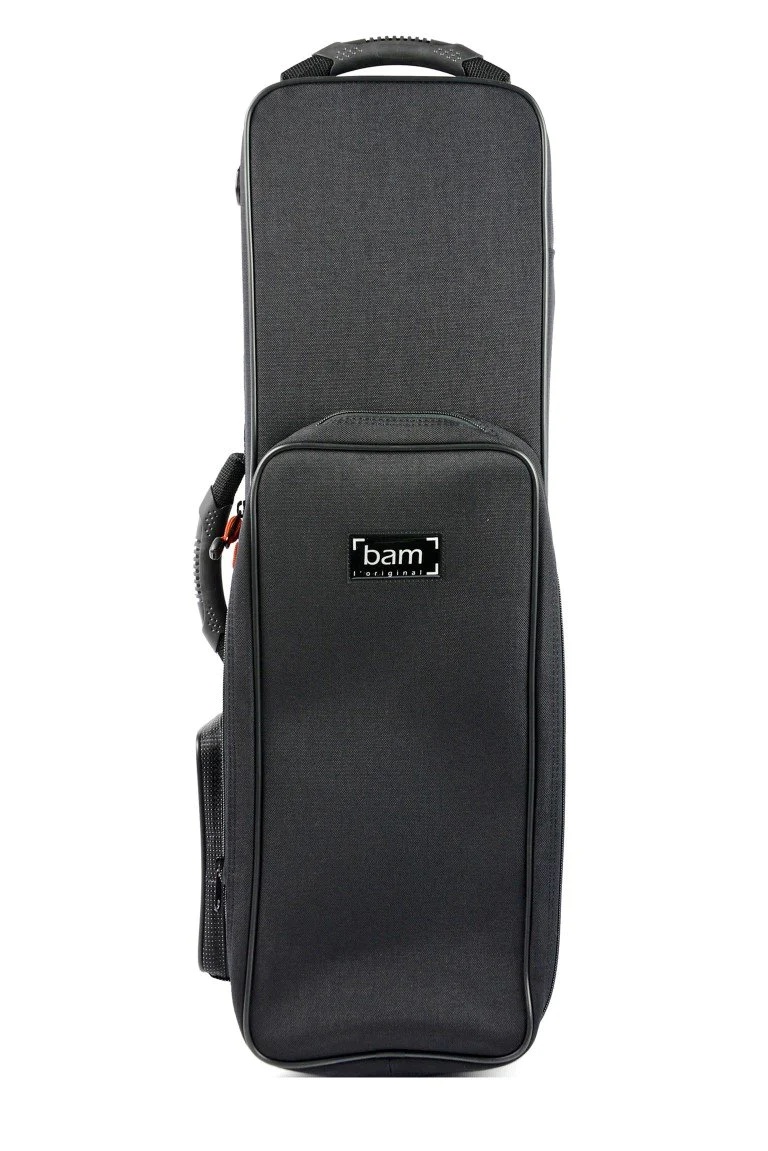
Bam Trekking Soprano Saxophone Case
Brand: BAM
Original Bam case with endless accessory space. Best seller case for many years, this model is made with water resistant outside and the inside with polyurethane foam that protects against thermal shock. It comes with backpack straps and rain cover. WEIGHT : 2,9 kg INSIDE DIMENSIONS : Body Length: 66 cm Bell: 9 cm OUTSIDE DIMENSIONS : 74x23x18 cm INSIDE FEATURES : Inside cradle made of injected high density polyurethane foam, protecting the instrument against thermal shocks Dedicated space for 2 necks(straight or curved) and a mouthpiece Large accessory compartment OUTSIDE FEATURES : Side handle Subway handle 2 retractable padded backpack straps Additionnal external rain cover Shoulder strap with pad, adjustable, removable Large expandable external pocket for sheet music Zipper External side accessory pocket External 1000 denier waterresistant Cordura fabric
Category: Arts & Entertainment > Hobbies & Creative Arts > Musical Instrument & Orchestra Accessories > Woodwind Instrument Accessories > Saxophone Accessories > Saxophone Cases & Gigbags